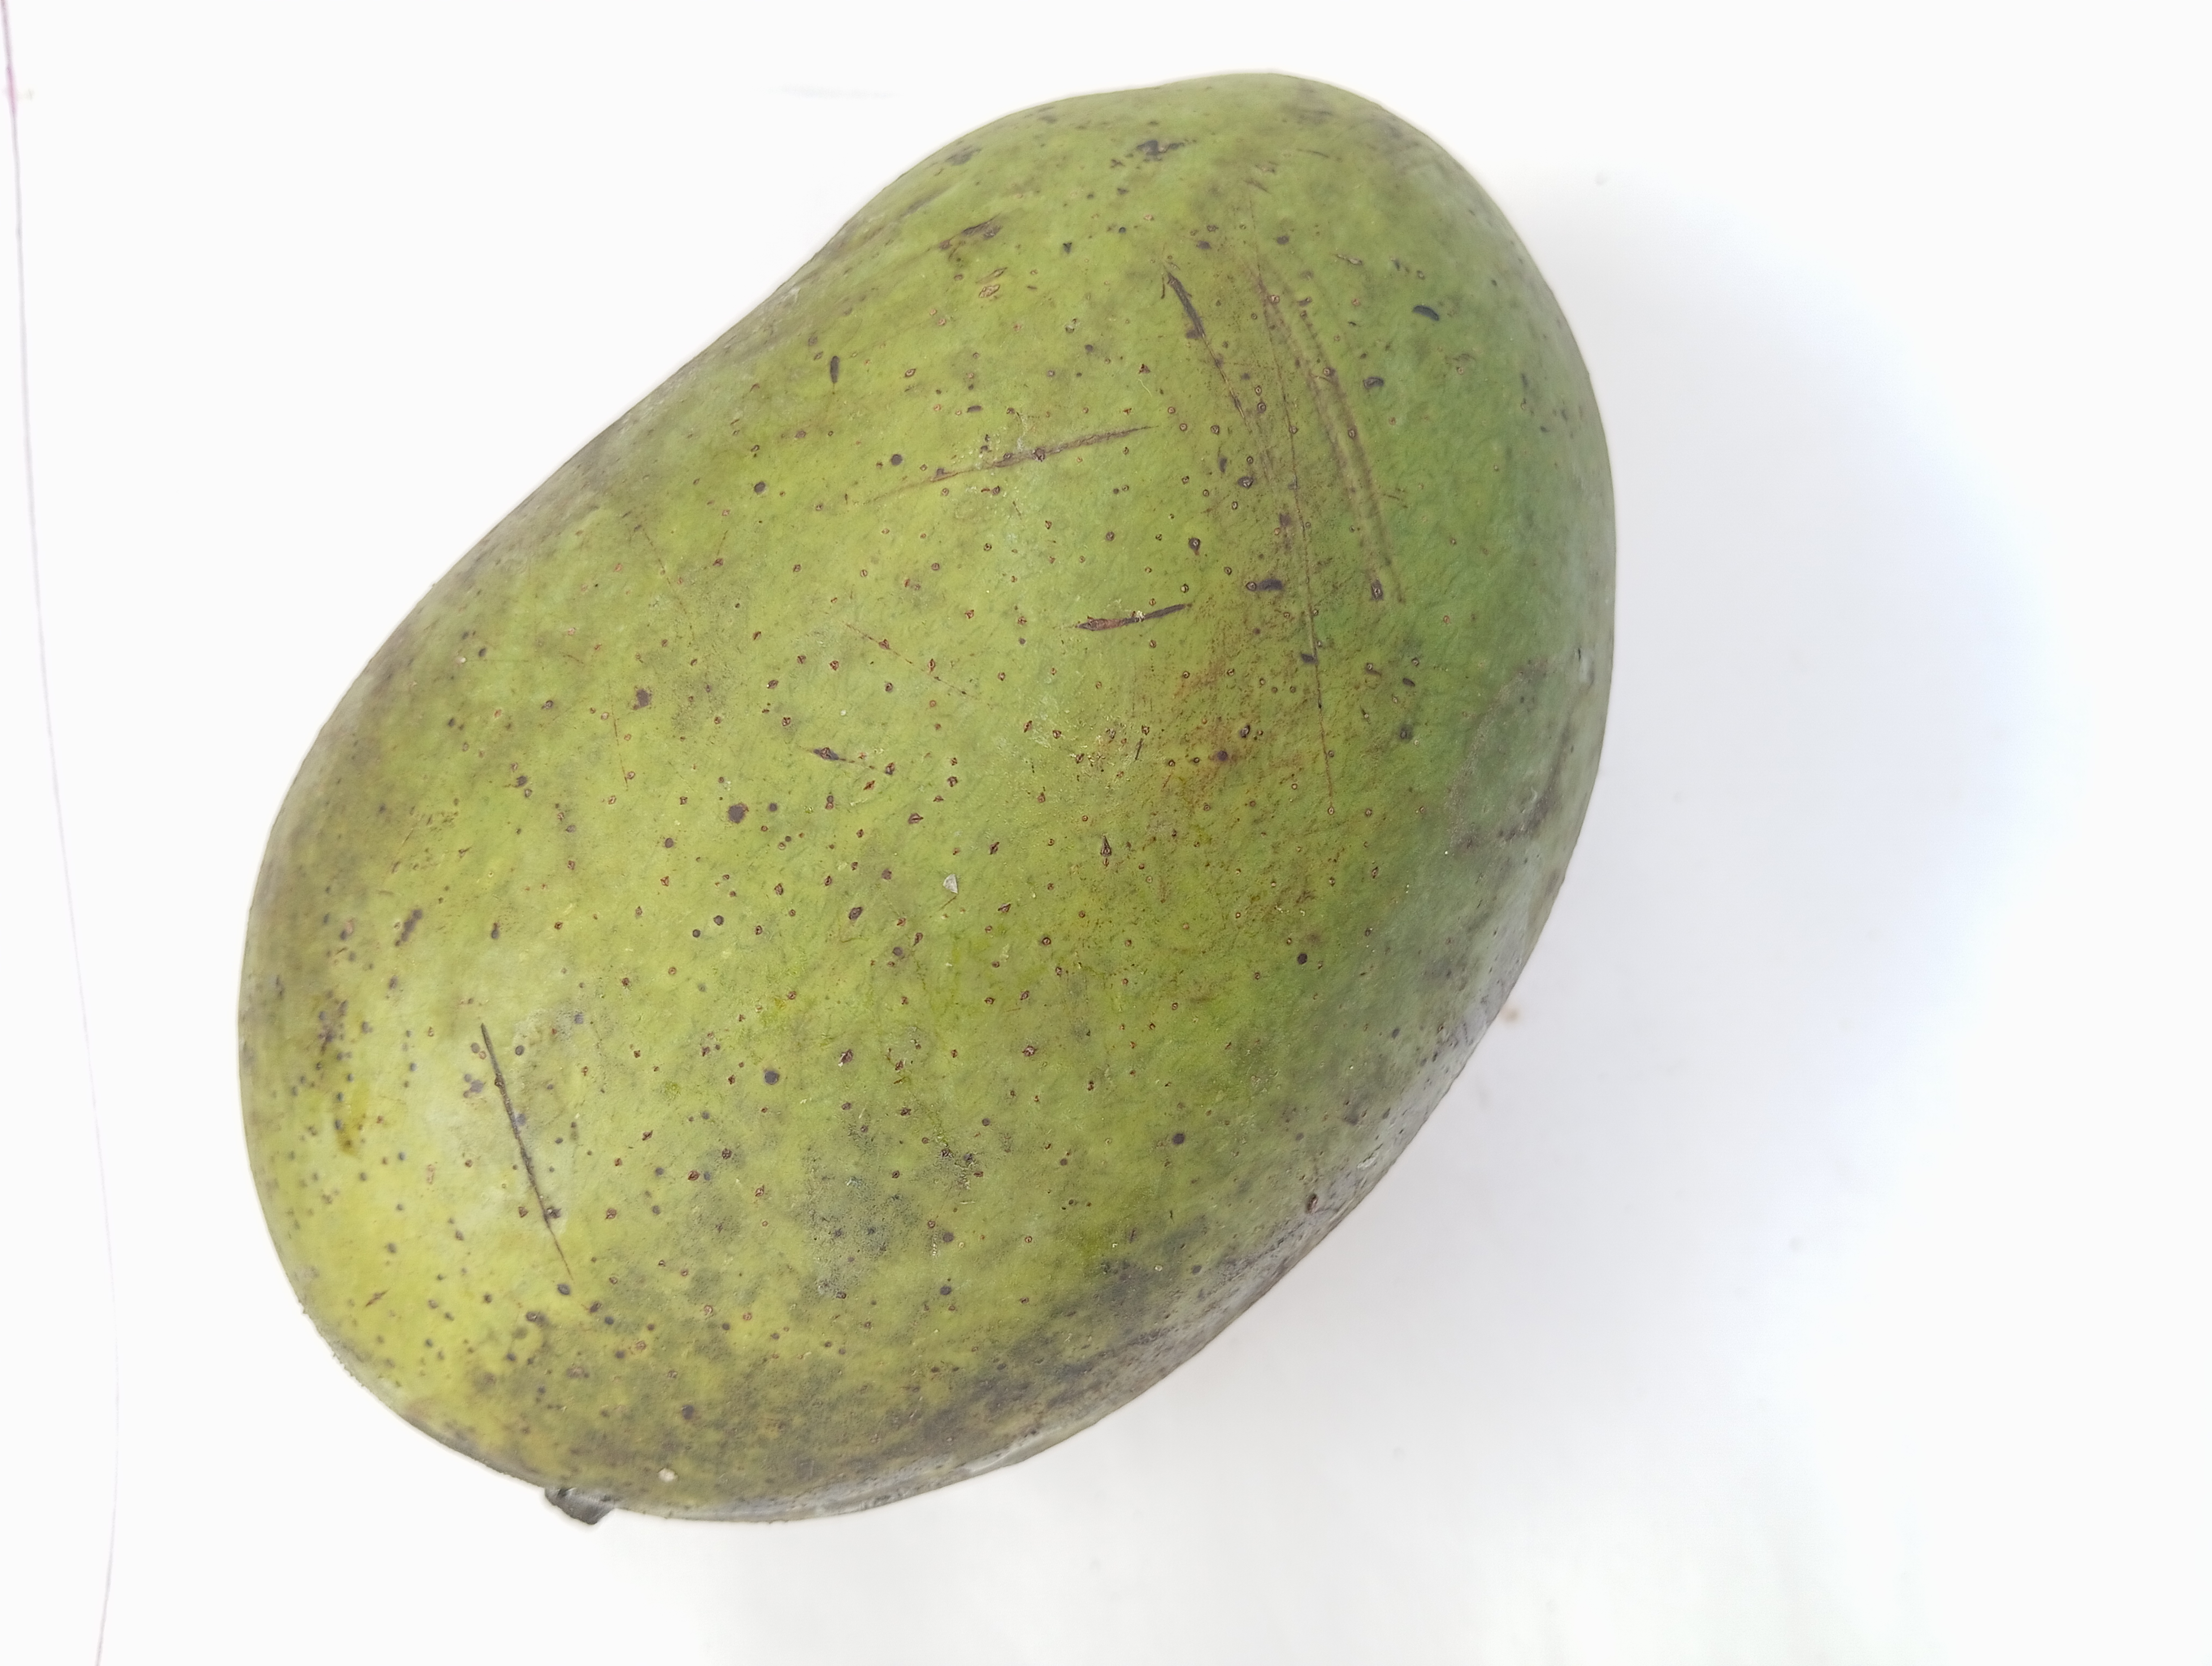
Mango variety: Fazli